History of Iran

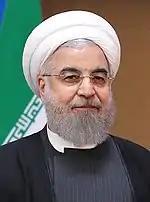
Hassan Rouhani 2017

Following the official loss of vast territories in the Caucasus, major demographic shifts were bound to take place. Following the 1804–1814 war, but also per the 1826–1828 war which ceded the last territories, large migrations of so-called Caucasian Muhajirs set off for mainland Iran. Some of these groups included the Ayrums, Qarapapaqs, Circassians, Shia Lezgins, and other Transcaucasian Muslims.